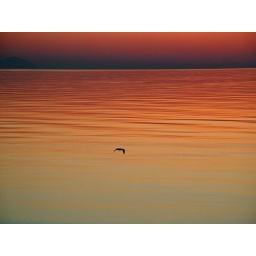
bird in flight on water @ sunset, ayr